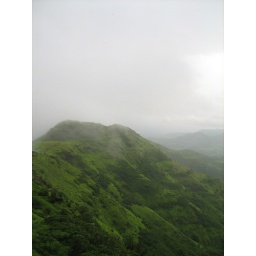
Its the same mountain which goes yellow in summer.